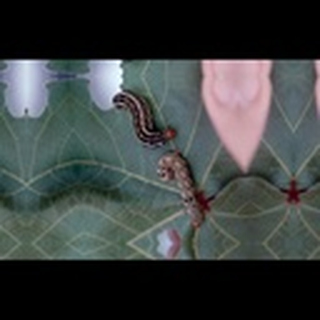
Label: cotton_army_worm